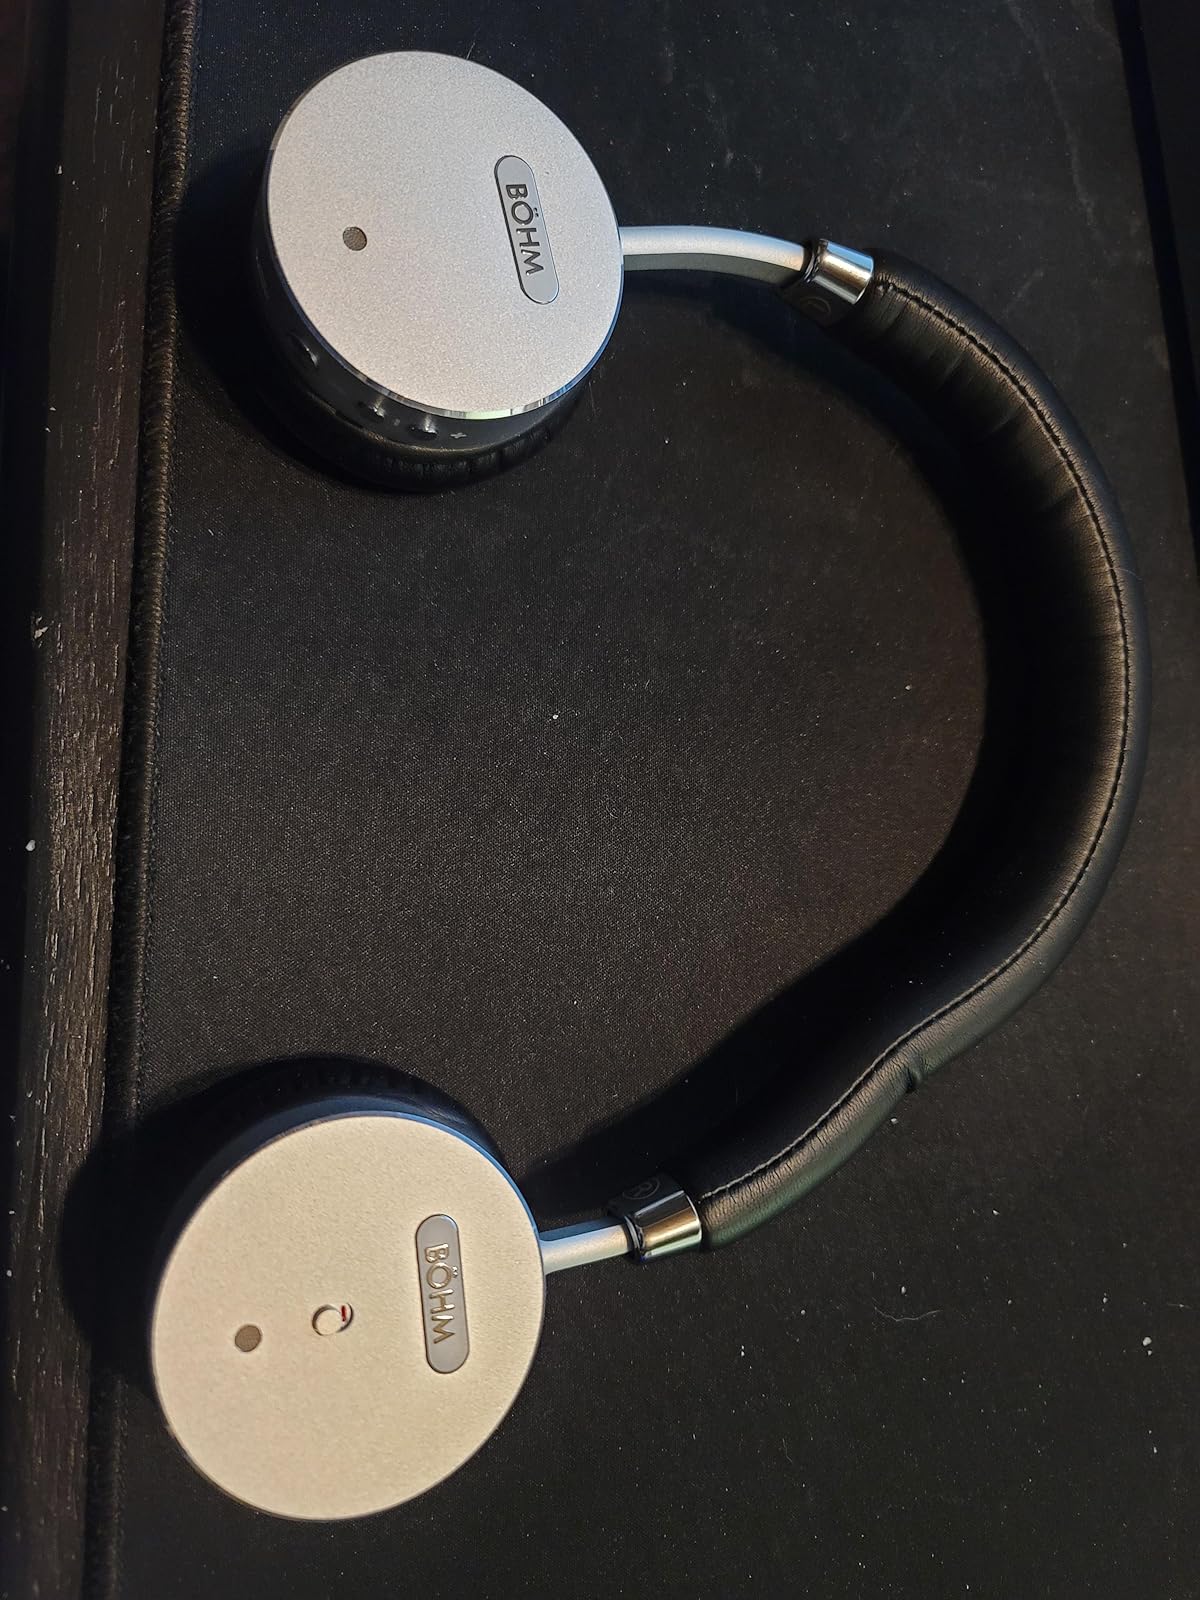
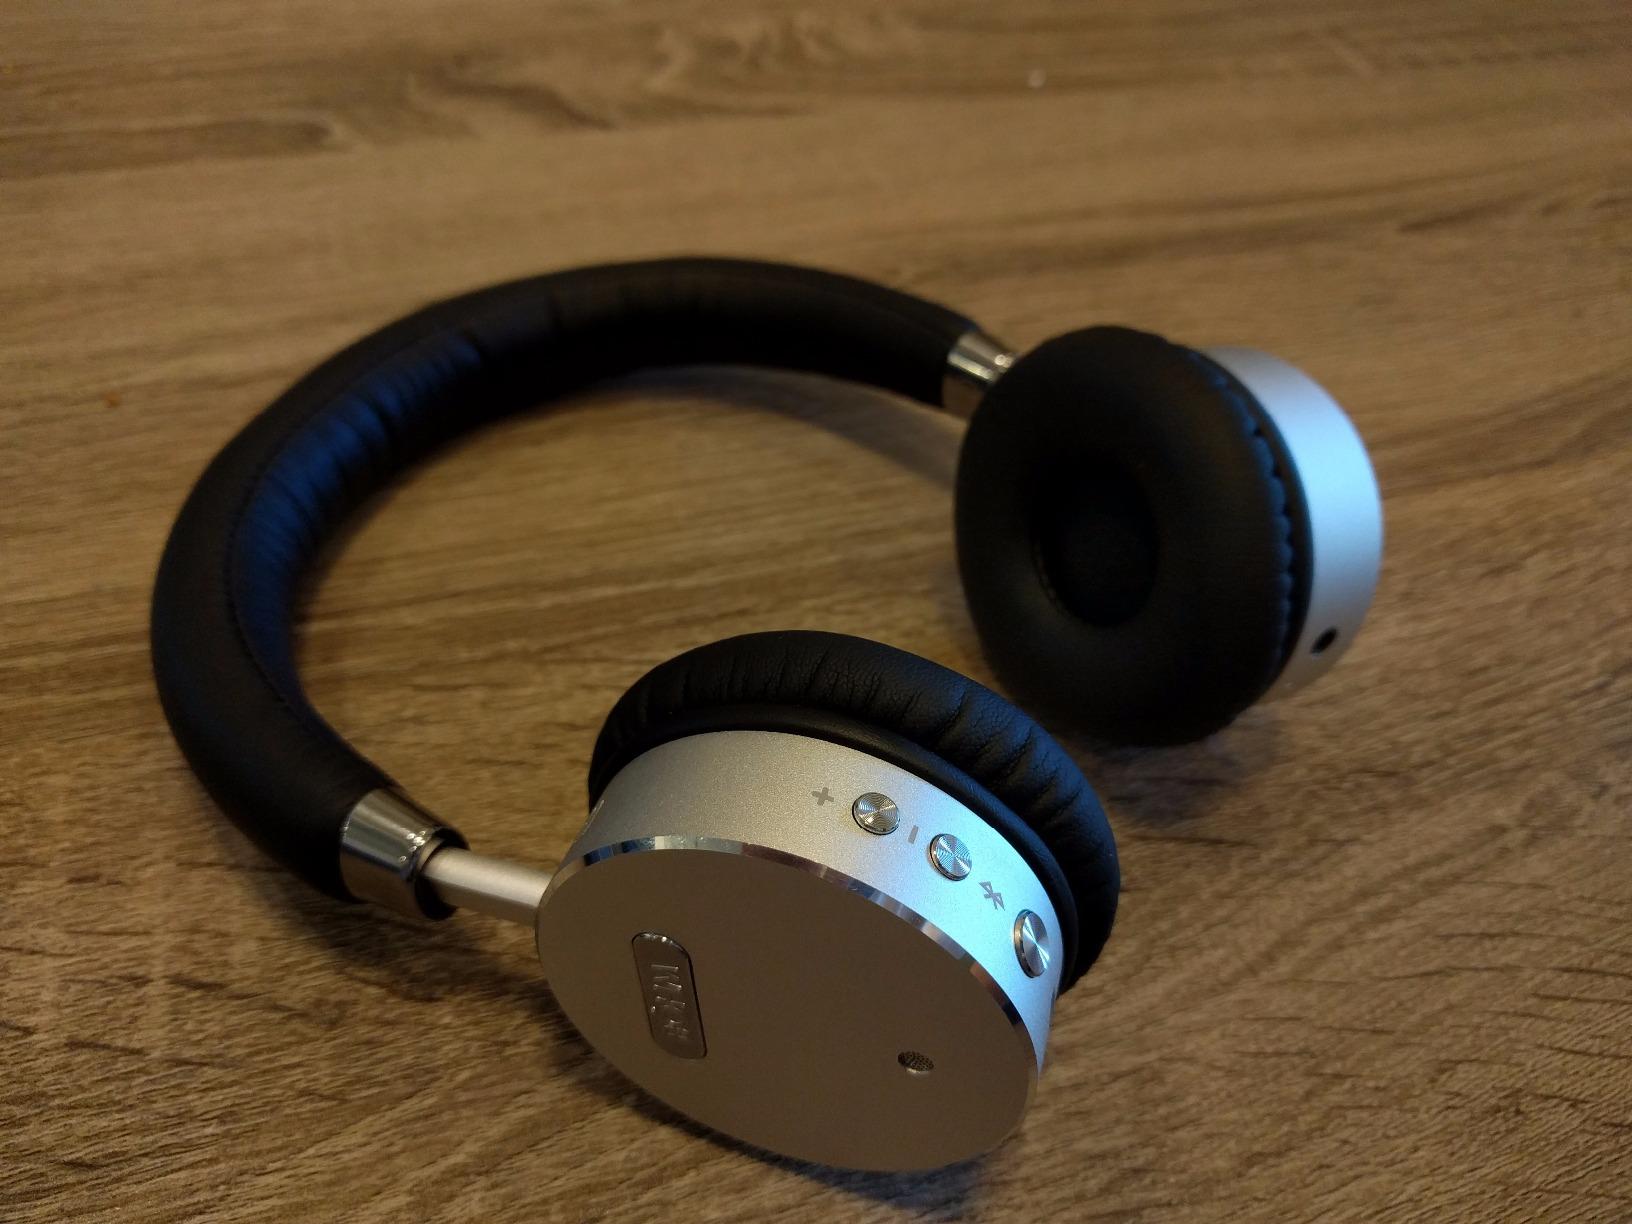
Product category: headphones
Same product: yes